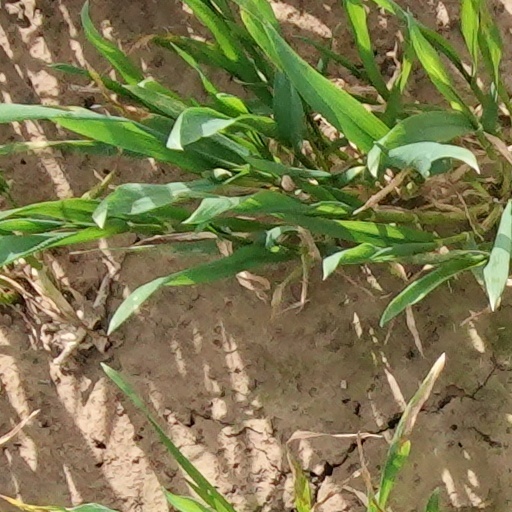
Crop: wheat